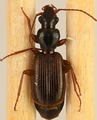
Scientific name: Cymindis neglecta
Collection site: Bartlett Experimental Forest NEON (BART), plot BART_066